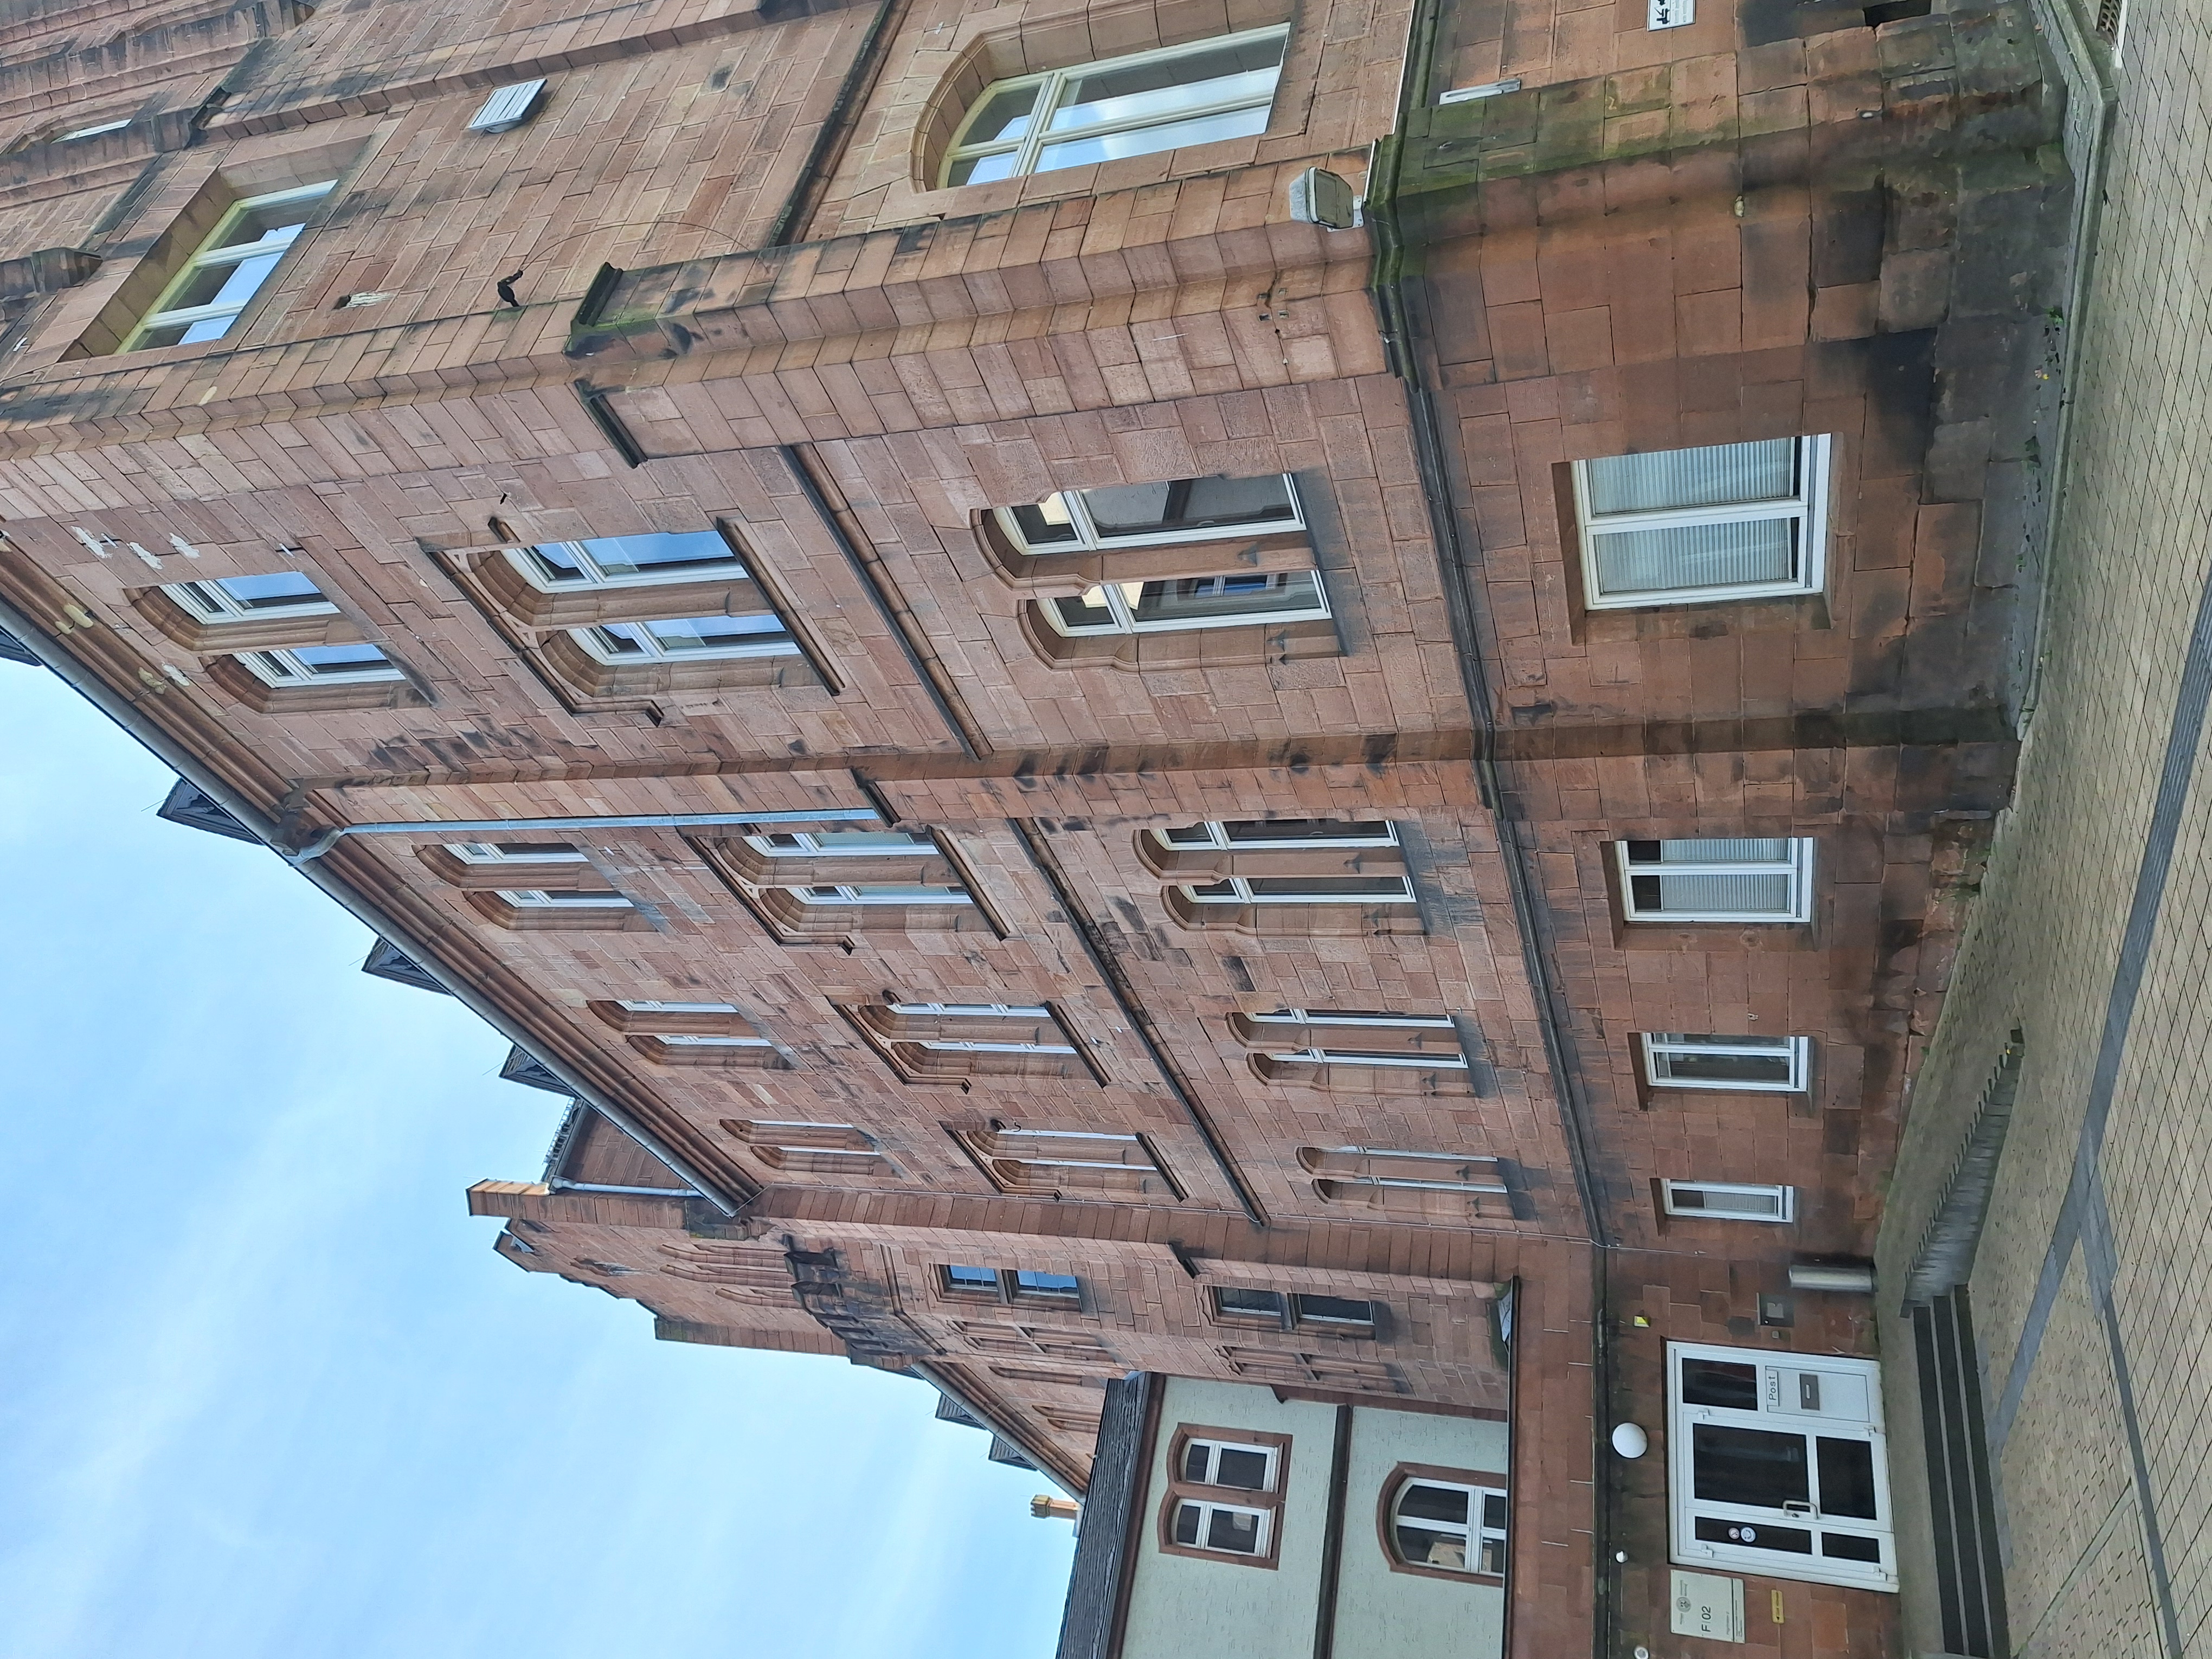
Building: Pilgrimstein 2